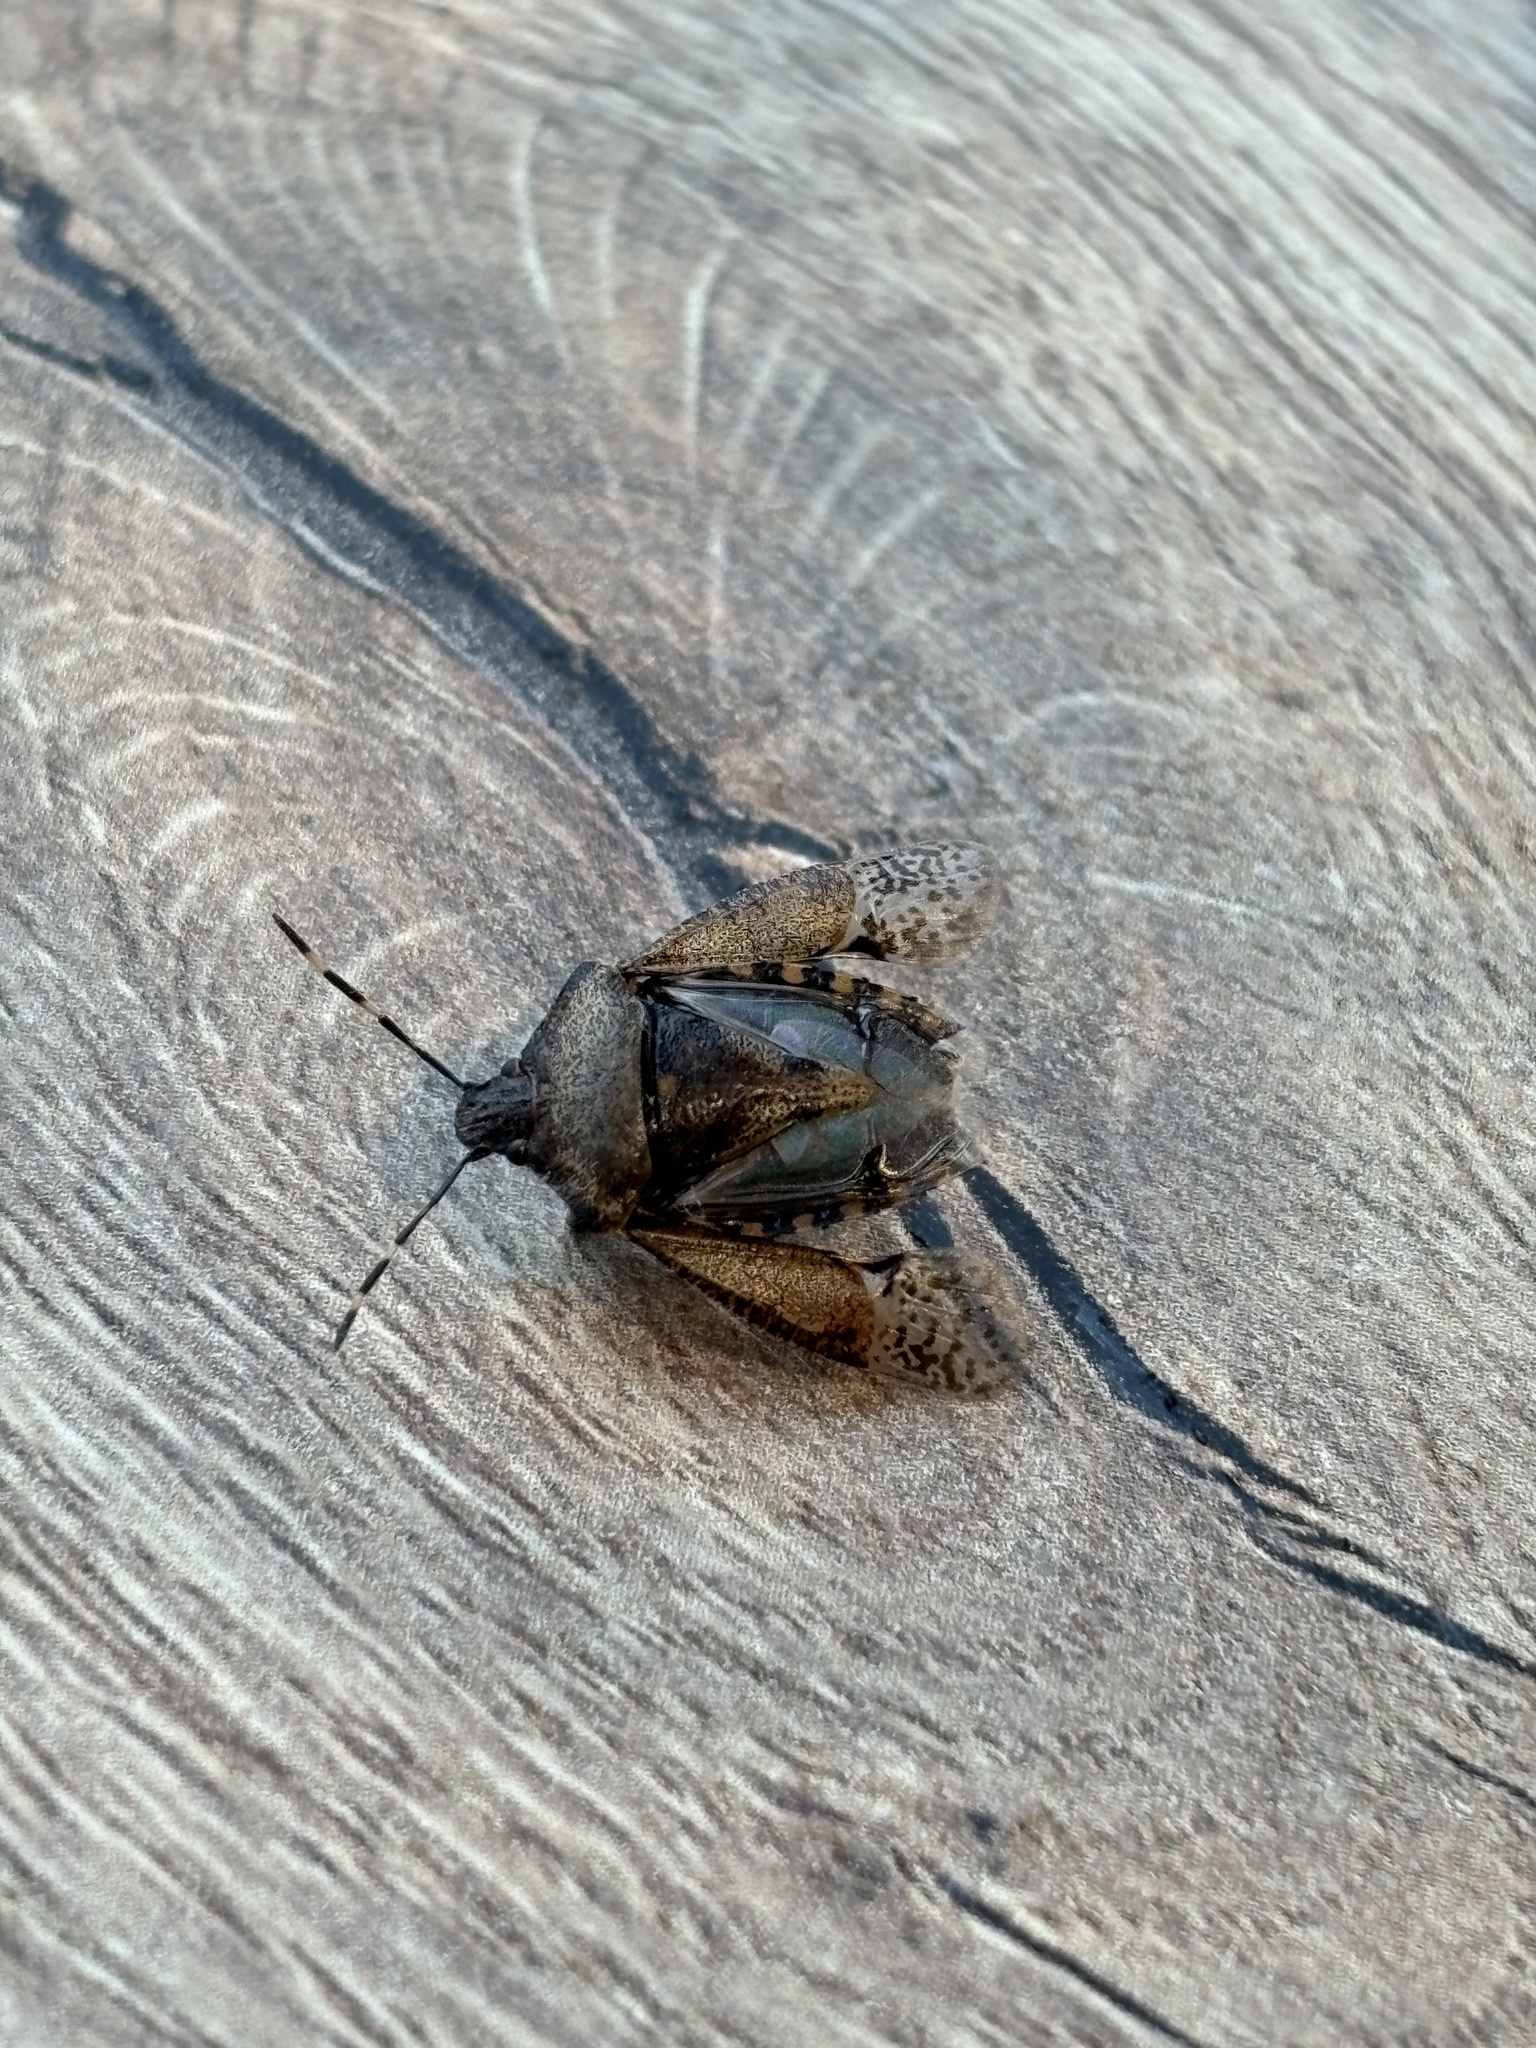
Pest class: stink_bug